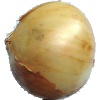
Label: white_onion